Cold chain

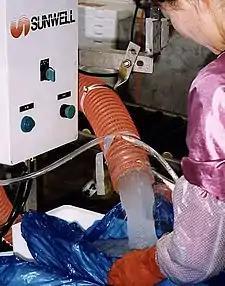
Slurry ice used to ship sensitive food products

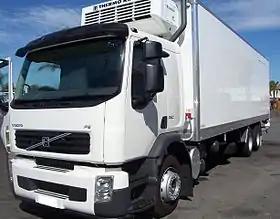
Truck with cooling system

The cold chain distribution process is an extension of the good manufacturing practice (GMP) environment that all drugs and biological products are required to follow, and are enforced by the various health regulatory bodies. As such, the distribution process must be validated to ensure that there is no negative impact to the safety, efficacy or quality of the drug substance. The GMP environment requires that all processes that might impact the safety, efficacy or quality of the drug substance must be validated, including storage and distribution of the drug substance.